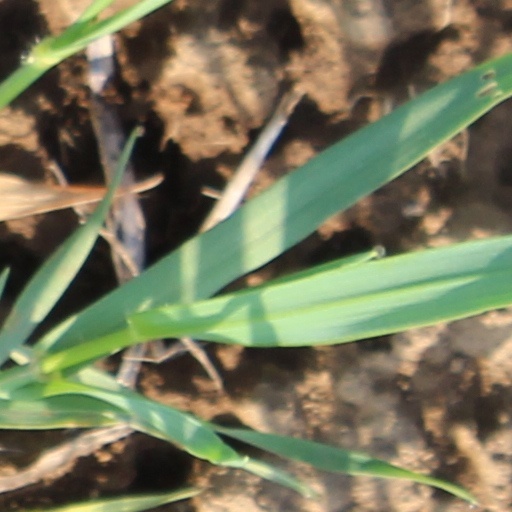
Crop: wheat